Sea rewilding

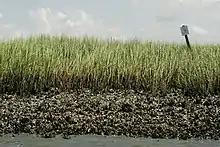
Oyster beds

Seagrass meadows store carbon dioxide. More than 90% of the United Kingdom's historic seagrass meadows have been lost since the 1930s. Restoring meadows could offset carbon emissions and provide habitat for numerous fish and shellfish species. Research into seagrass, which covers about one percent of the sea floor suggests that it may be delivering 15–18% of carbon storage in the ocean. Meadows have been declining since the 1930s and are being lost at an alarming rate. Due to their scarcity they have been designated a UK habitat of principal importance. In the United States, a project at Chesapeake Bay is considered a success.